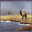
Label: deer